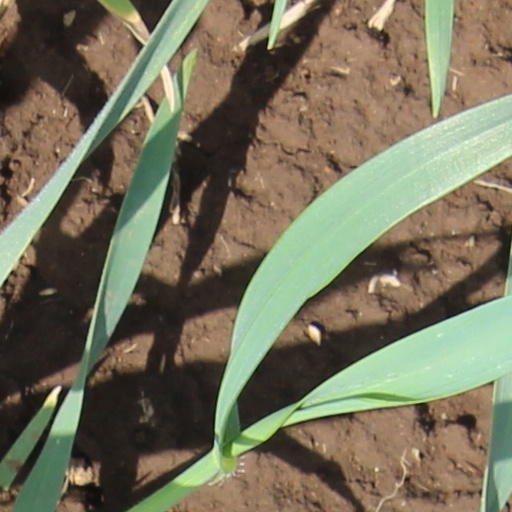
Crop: wheat